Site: brandenburg
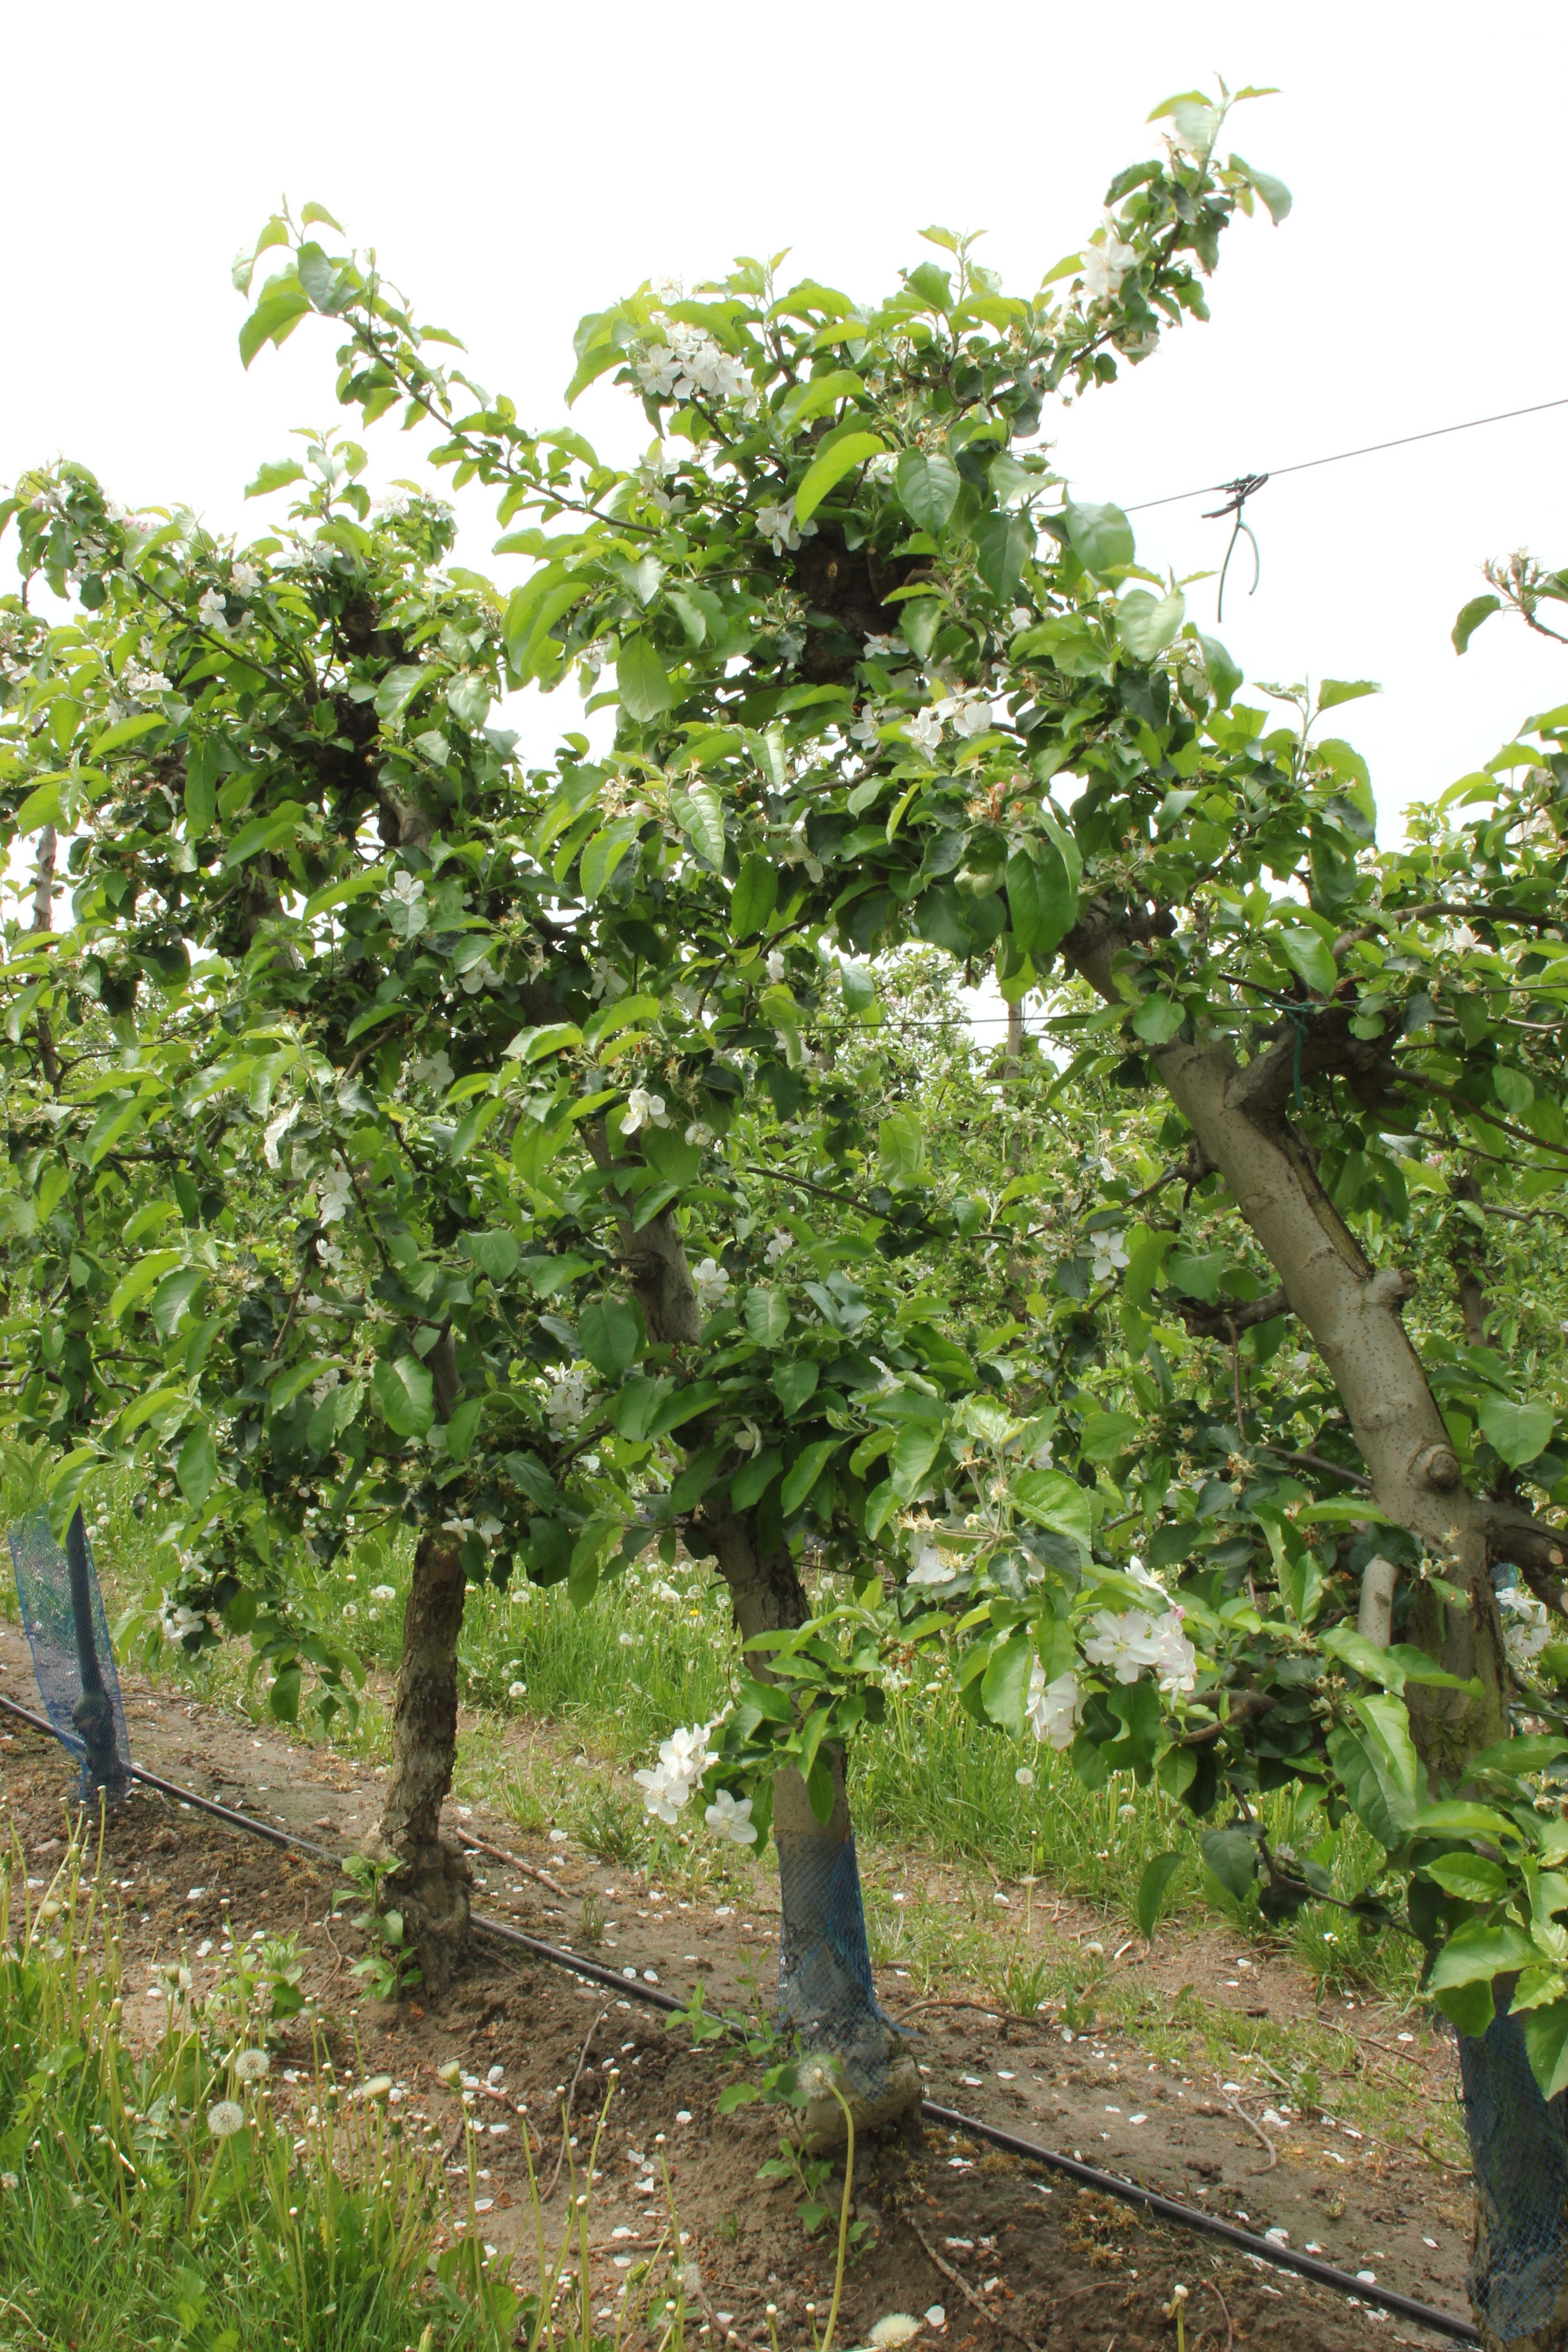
Growth stage (BBCH 67): Flowering